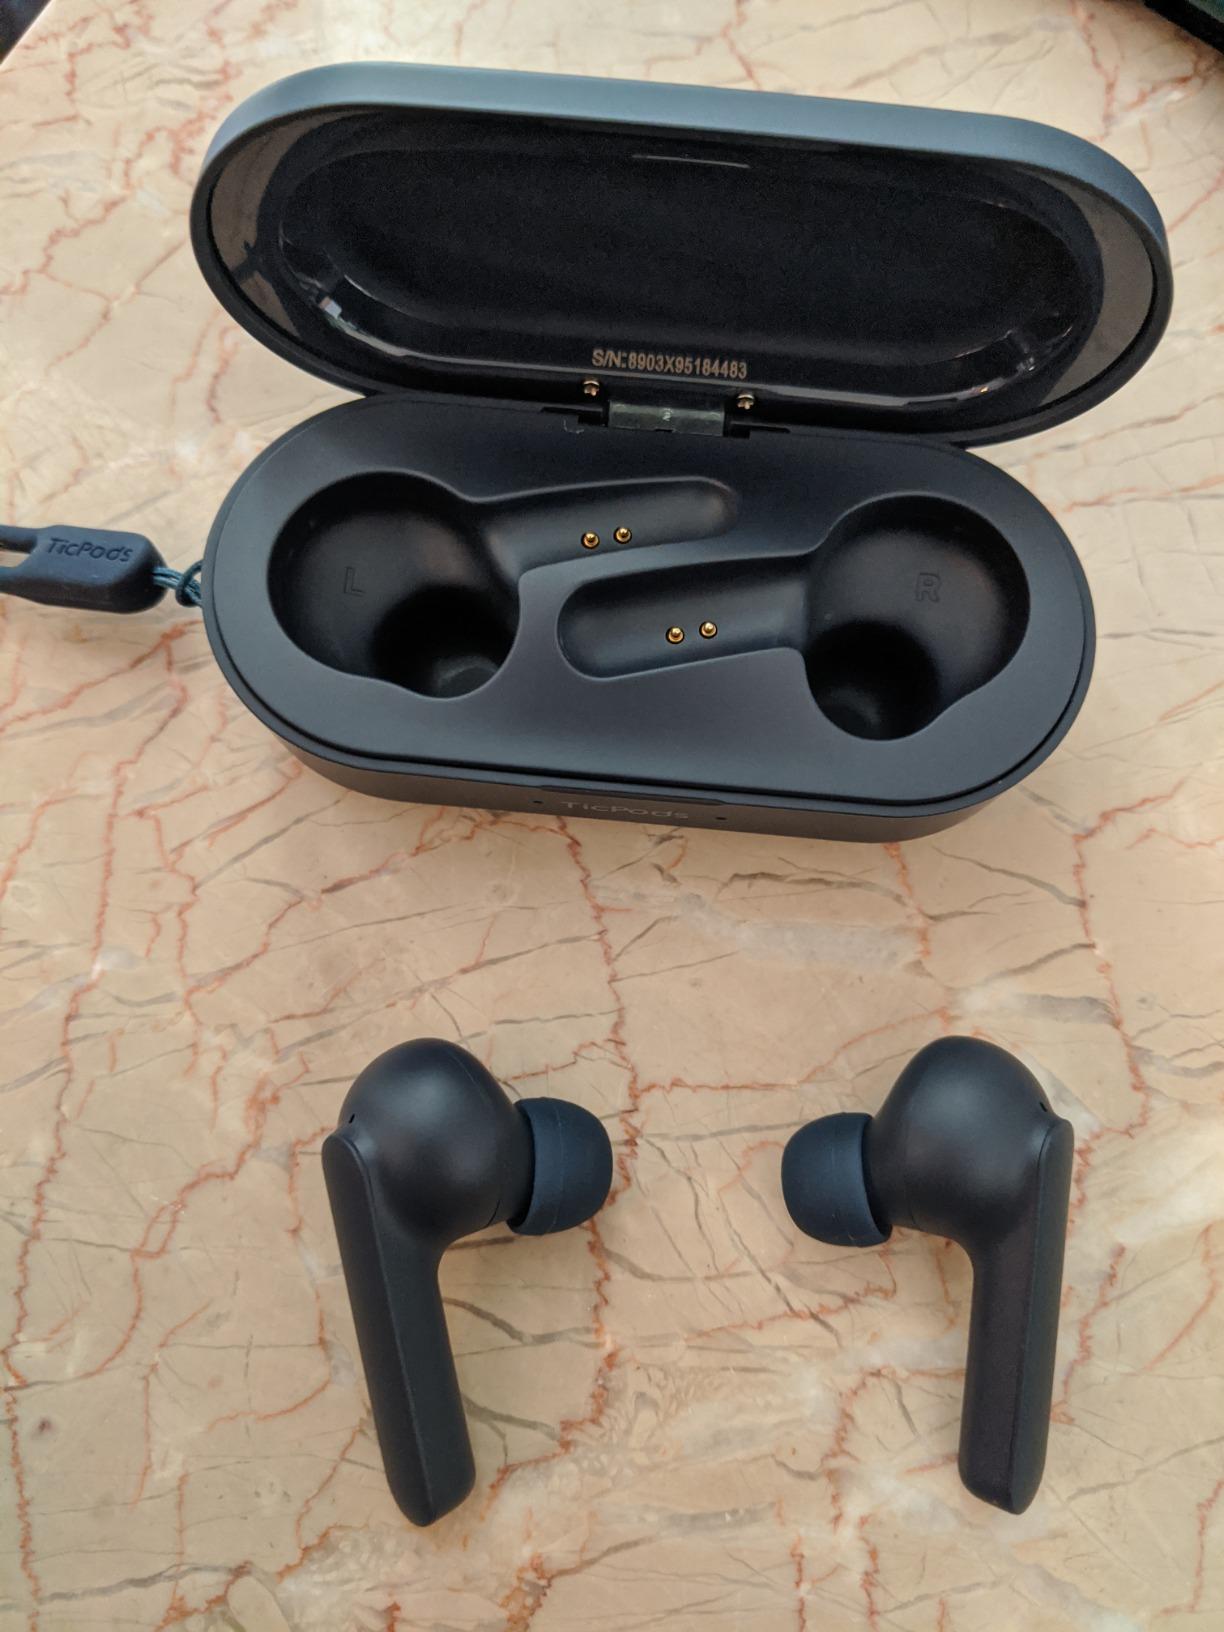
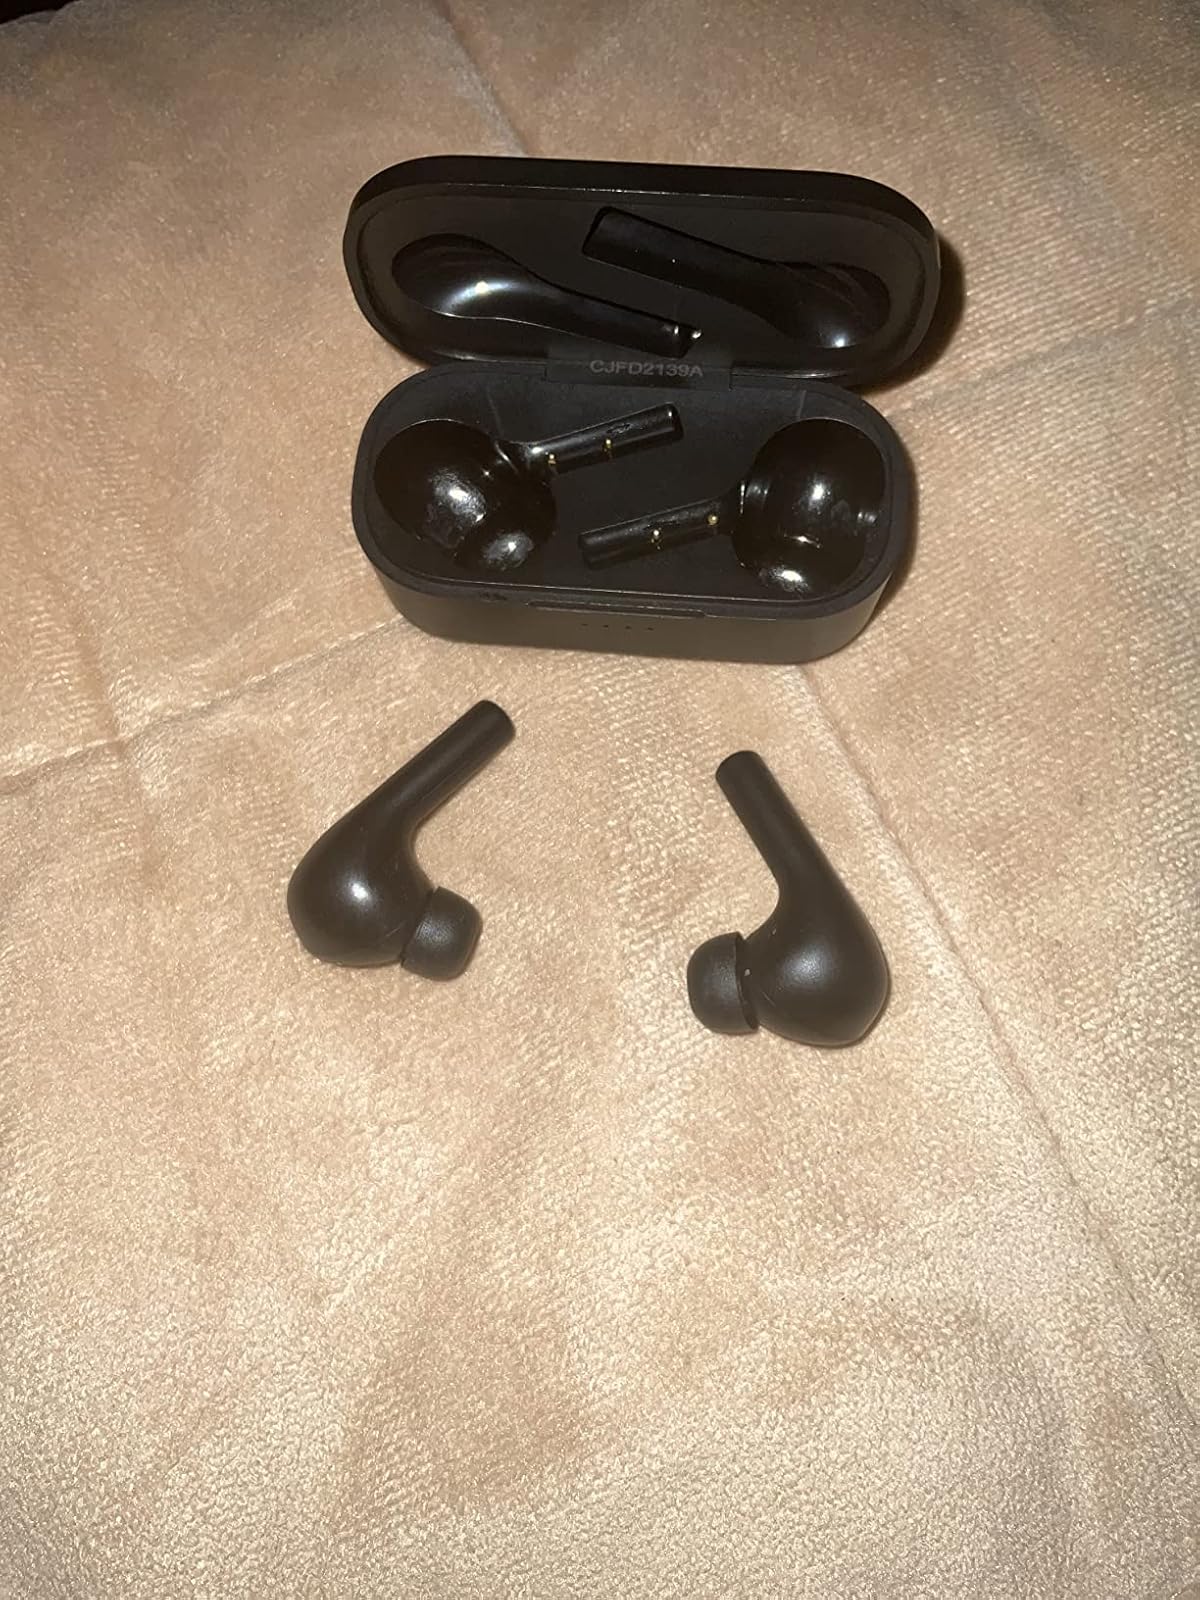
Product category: earbuds
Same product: no